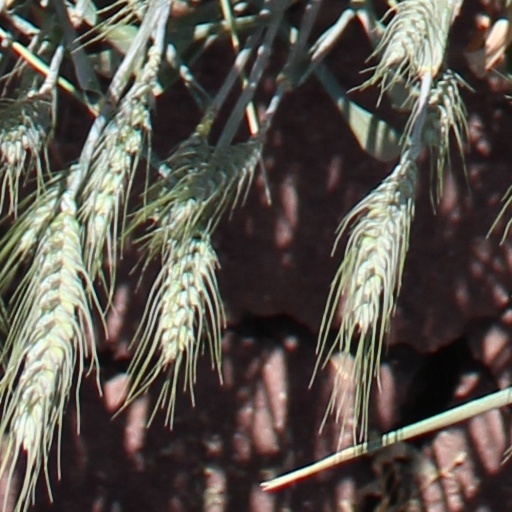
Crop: wheat